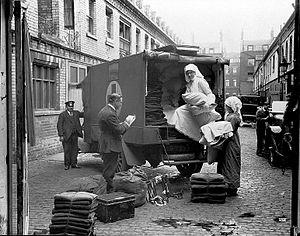
Gower Street est une rue de Londres.